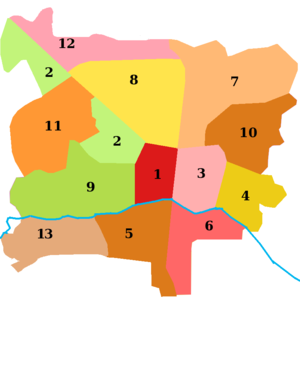
Ispahan [ispaɑ̃] est une ville d'Iran, capitale de la province d'Ispahan. Elle est située à 340 kilomètres au sud de Téhéran, au croisement de deux voies importantes reliant l'ouest à l'est et le nord au sud du pays. Ispahan était en septembre 2015 la troisième ville la plus peuplée d'Iran, avec 2 031 324 habitants, appelés en français les Ispahanais. La zone métropolitaine d'Ispahan est un des centres majeurs de l'industrie et de l'enseignement en Iran.